Spring House, Pennsylvania

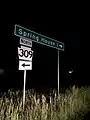
A sign for Spring House on PA 309

According to the United States Census Bureau, the CDP has a total area of , all land.